2009 British Grand Prix

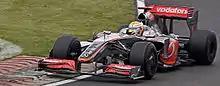
Lewis Hamilton performed some doughnuts for the crowd after the race.

Vettel and Red Bull dominated the Grand Prix, with the young German driving away from the field from pole position, often pulling away from Barrichello at the rate of one second per lap.